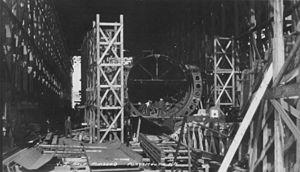
Le Portsmouth Naval Shipyard ou Portsmouth Navy Yard est un important centre de construction, de modification et de réparation naval de l’US Navy, partagé entre les villes de Kittery et de Portsmouth, aux États-Unis. Fondé en 1800, c’est le plus ancien chantier de l’US Navy, en activité ininterrompue depuis son ouverture, et pendant longtemps le principal chantier américain pour la construction de sous-marins. Cet établissement est également une base de l'US Navy, qui abrita une prison militaire et accueillit, en 1905, les négociations et la signature du traité de Portsmouth, entre le Japon et la Russie.